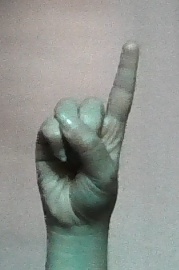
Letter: bb